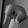
ASL letter: Q